Base station

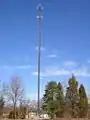
A cell tower near Thicketty, South Carolina.

While low levels of radio-frequency power are usually considered to have negligible effects on health, national and local regulations restrict the design of base stations to limit exposure to electromagnetic fields. Technical measures to limit exposure include restricting the radio frequency power emitted by the station, elevating the antenna above ground level, changes to the antenna pattern, and barriers to foot or road traffic. For typical base stations, significant electromagnetic energy is only emitted at the antenna, not along the length of the antenna tower.